Rafael Gambra Ciudad

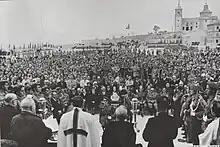
Carlist meeting, 1966

In 1963 Gambra co-founded Centro de Estudios Históricos y Políticos General Zumalacárregui; though affiliated with Movimiento Nacional, it was intended as a think-tank disseminating Traditionalism and countering progressist vision of the Huguistas. Apart from publications and minor events, its activity climaxed in two Congresos de Estudios Tradicionalistas, staged in 1964 and 1968. As supporters of Don Carlos Hugo were gaining momentum, Gambra was leaning towards rapprochement among all Carlist branches separated from the party during the last 20 years: Rodeznistas, Carloctavistas, Sivattistas and the recently expulsed politicians like José Luis Zamanillo or Francisco Elías de Tejada. Parking dynastical issues, they were supposed to be united by loyalty to Traditionalist principles and opposition to socialist penchant. The plan did not work out until the early 1970s, it is until emergence of ephemeral structure styled as ex-Requeté organization.